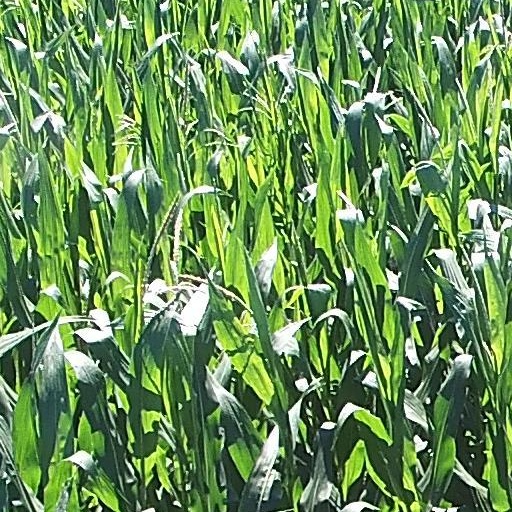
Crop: maize; corn